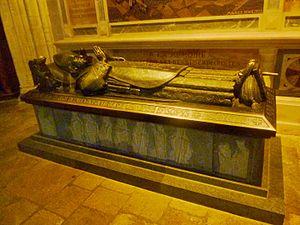
Cathédrale Saint-Corentin de Quimper
Cette liste recense les gisants situés en France.
Adolphe Duparc, né à Lorient le 5 février 1857 et mort à Quimper le 8 mai 1946, est un évêque catholique français, évêque de Quimper et Léon de 1908 à sa mort.